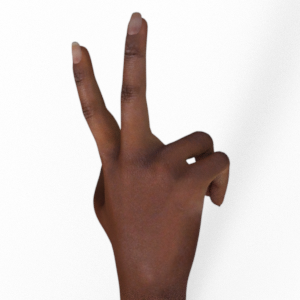
Label: scissors